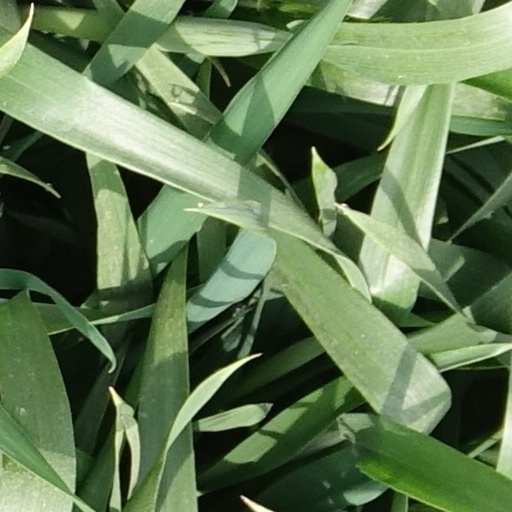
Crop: wheat